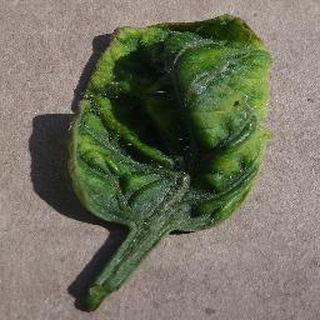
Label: tomato_yellow_leaf_curl_virus